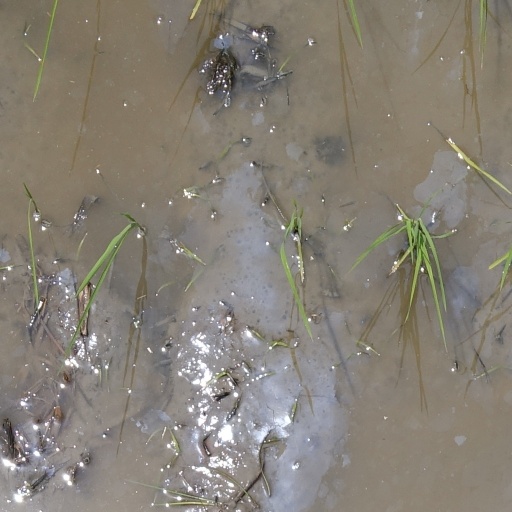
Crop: rice